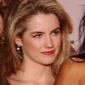
Age: 19